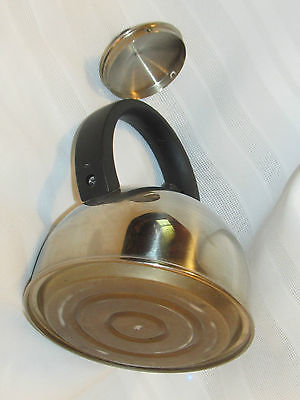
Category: kettle